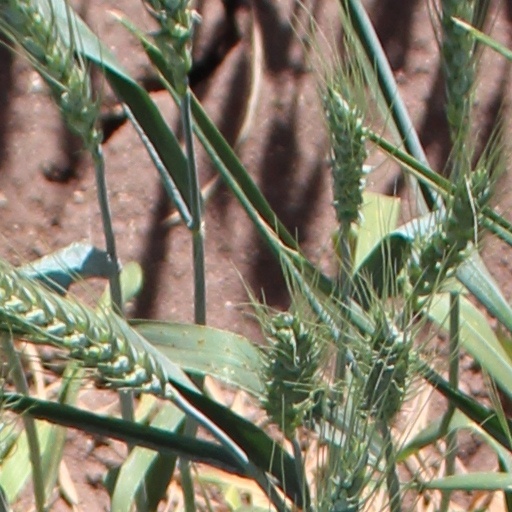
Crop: wheat